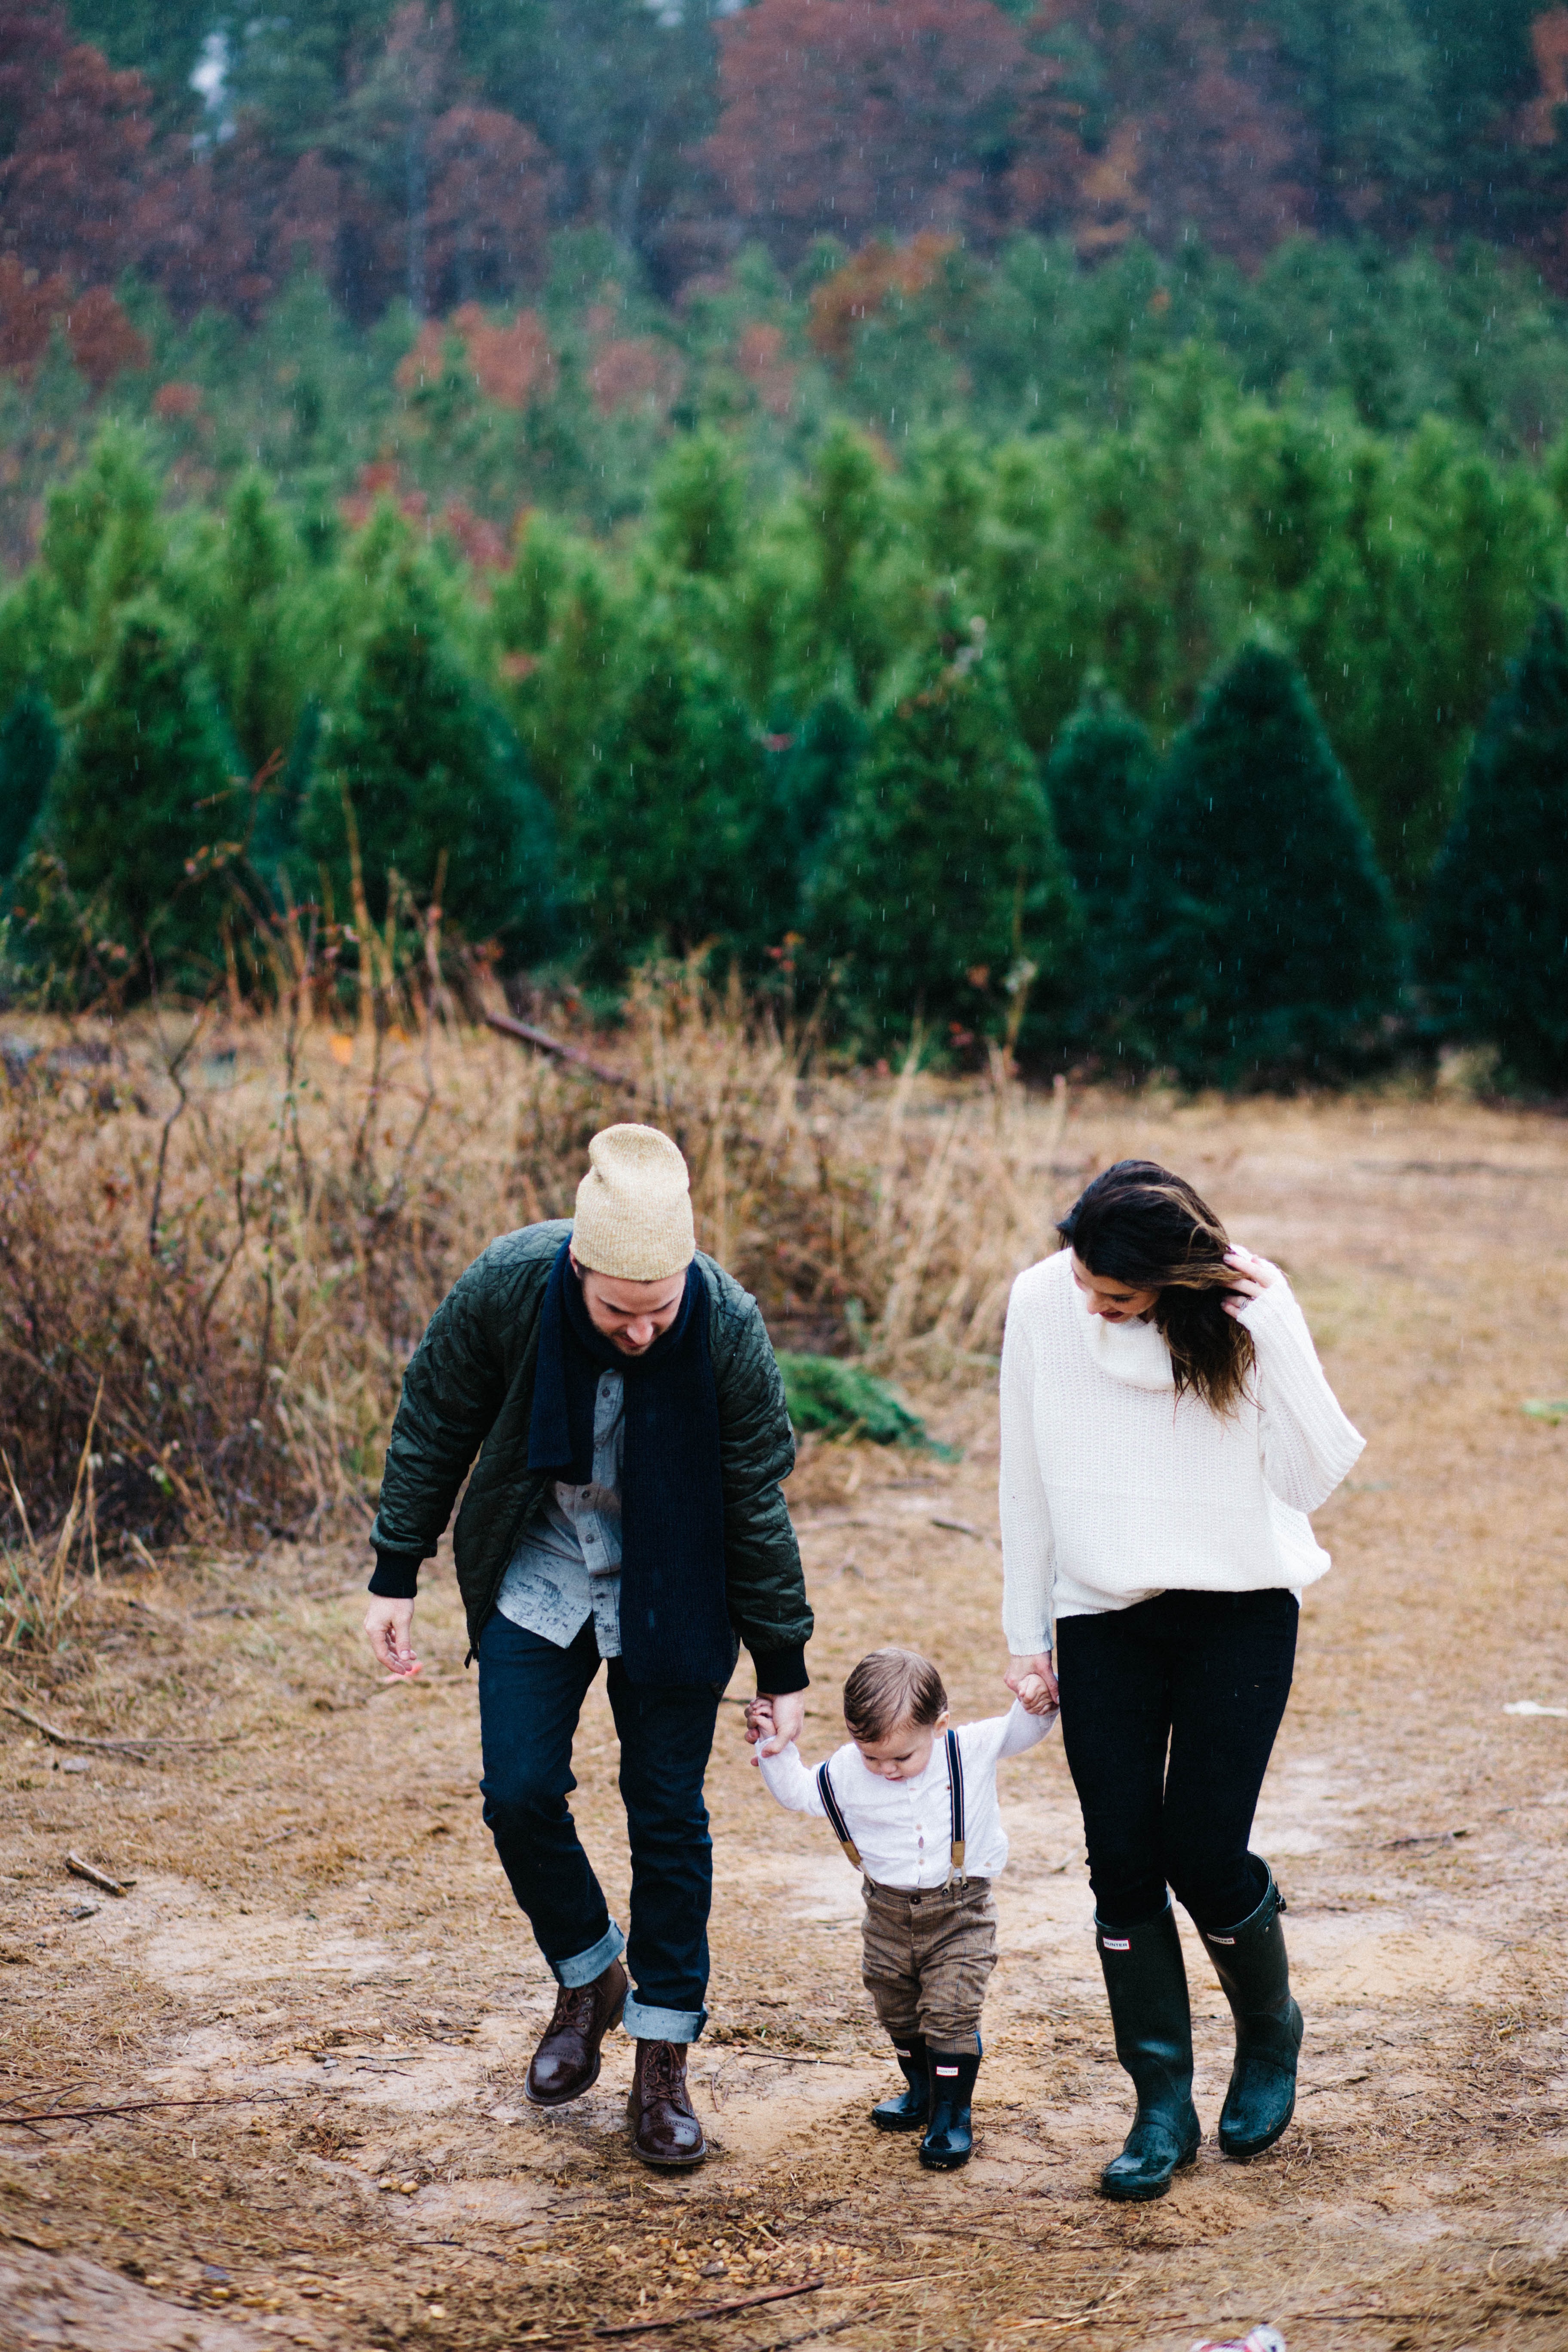
man, walking, people, walk, parent, family